Francisco Morazán

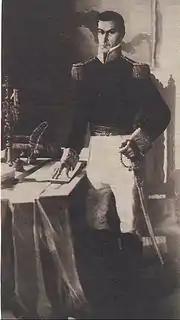
President Manuel José Arce was exiled by General Morazán when the Civil War ended

In 1826, the Federal Government headed by Manuel José Arce attempted to dissolve the federal congress and called a meeting to be held in Cojutepeque, on October 10, 1826, to elect an extraordinary congress. This unconstitutional move was rejected by the Honduran head of state, Dionisio de Herrera. But President Arce did not recognize Herrera's authority, claiming that Herrera's provisional mandate had expired, and that he was in power illegitimately. For this reason, the National Assembly had called for new elections in Honduras, but Herrera had ignored this decree and remained in power. For these reasons, but under the guise of protecting Copán's tobacco plantations owned by the federal government, Arce decided to oust Herrera. This mission was entrusted to colonel Justo Milla, who on April 9, 1827, commanded 200 men and seized Comayagua (the state capital) capturing Herrera and sending him to a Guatemalan prison.